Chris Pritt

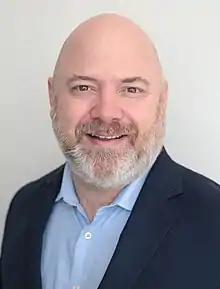
Pritt at the 2022 Hazlitt Summit hosted by Young Americans for Liberty Foundation

Chris Pritt (born November 17, 1978) is an American politician who served as a member of the West Virginia House of Delegates from 2020 to 2024. Elected in November 2020, he assumed office on December 1, 2020.